Wan Chai Pier

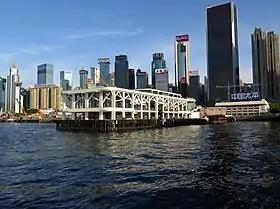
(Current) Third generation Wan Chai Pier in August 2014

The Wan Chai Pier, or Wan Chai Ferry Pier, is a pier at the coast of Wan Chai North on the Hong Kong Island of Hong Kong. The pier is operated by Star Ferry, and provides ferry services to Tsim Sha Tsui. The pier is near the Hong Kong Convention and Exhibition Centre.